Christmas Comes to Pac-Land

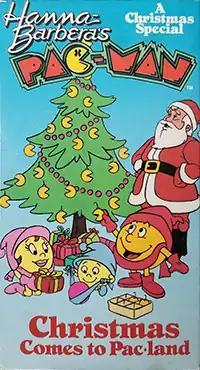
1988 VHS cover featuring the Pac-Family with Santa Claus

Christmas Comes to Pac-Land is a 1982 American animated Christmas television special of the Saturday morning animated series "Pac-Man" based on the video game, produced by Hanna-Barbera. It premiered in prime time on ABC on December 16, 1982. The film was ranked #38 in the Nielsen Ratings published the next week.